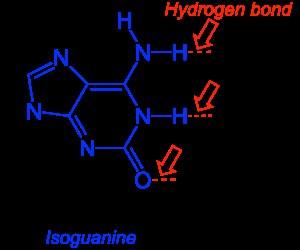
L'isoguanine est une base nucléique purique isomère de la guanine, les groupes cétone et amine étant intervertis entre ces deux composés ; elle peut se former par oxydation de l'adénine dans l'ADN et est susceptible de provoquer des mutations. Elle est utilisée au laboratoire dans l'étude d'analogues d'acides nucléiques synthétiques contenant des paires de bases isoguanine-isocytosine.